Feu de joie

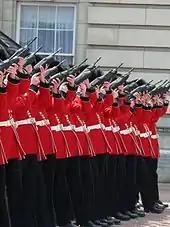
Preparing to fire the feu de joie, for the 80th Birthday of Queen Elizabeth II, 17 June 2006

A feu de joie (literally "fire of joy" in French) is a form of formal celebratory gunfire consisting of a celebratory rifle salute, described as a "running fire of guns." As soldiers fire into the air sequentially in rapid succession, the cascade of blank rounds produces a characteristic "rat-tat-tat" effect. It is used on rare landmark occasions of national rejoicing. During the 18th and 19th centuries, a feu de joie has celebrated a military victory or birthday. In recent years, it has marked, in Royal presence, the 80th Birthday and Diamond Jubilee of Queen Elizabeth II, as well as the Death of Queen Elizabeth II. Feux de joie also mark annual national or army days in, e.g., Canada, Malta, Nepal and Singapore.